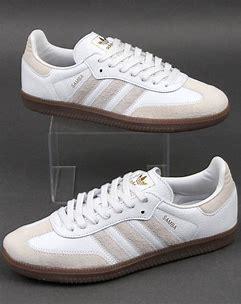
Brand: Adidas
Model: Samba OG